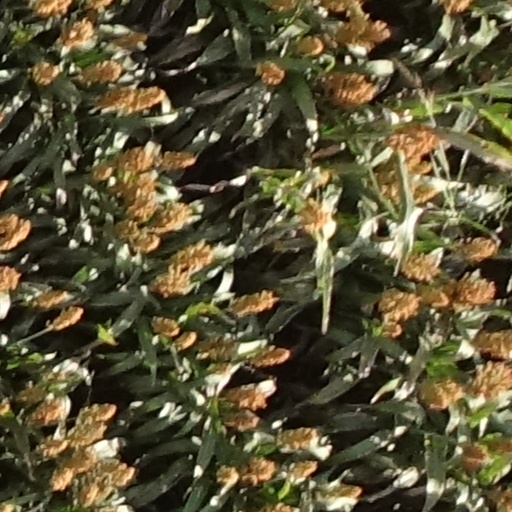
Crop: sorghum